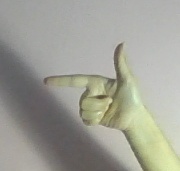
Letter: yaa